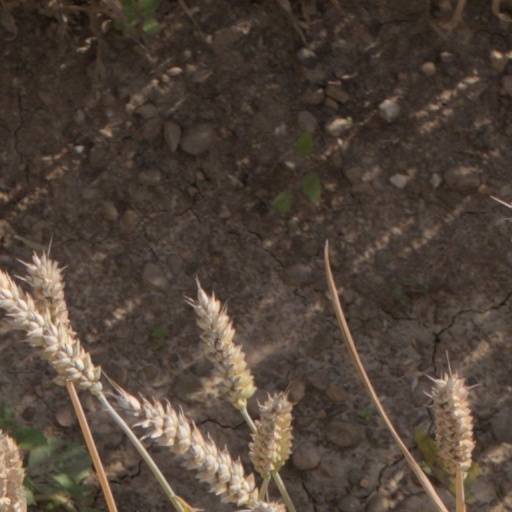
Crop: wheat